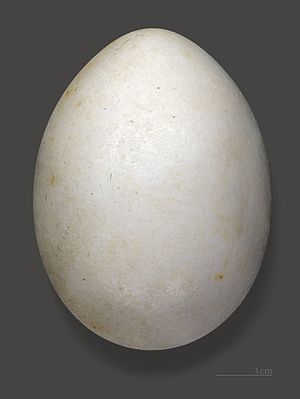
Almindelig skråpe
Ægget.
Almindelig skråpe er en fugl i ordenen af stormfugle.